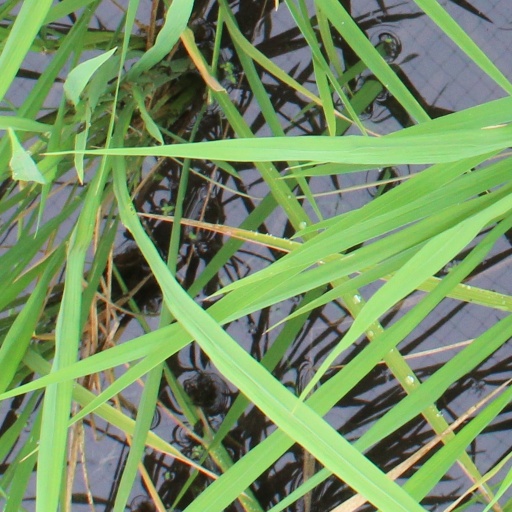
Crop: rice